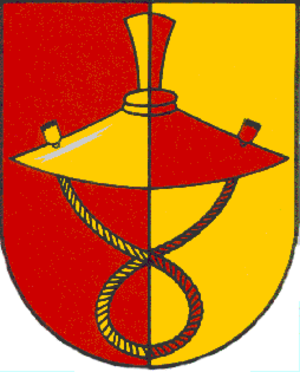
concédé 30 août 1988.
Heere est une municipalité allemande du land de Basse-Saxe et de l'arrondissement de Wolfenbüttel. En 2015, elle comptait 1 127 habitants.